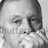
Emotion: sad